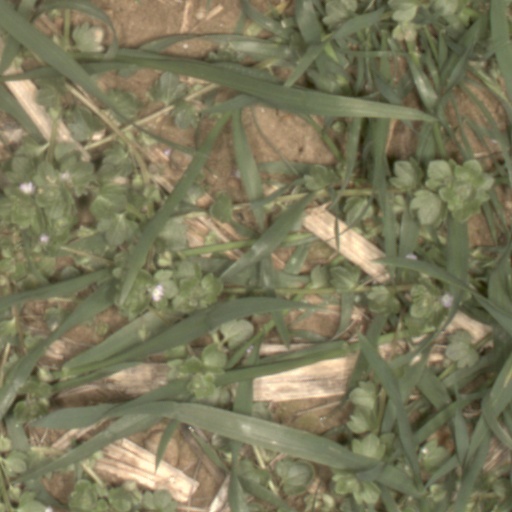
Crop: wheat